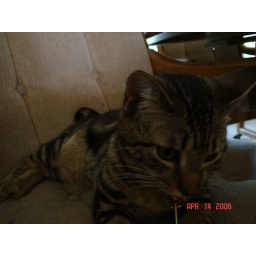
My cat Jake sitting in one of our dining room chairs.